Stainton Beck

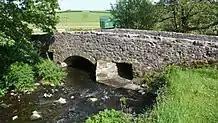
The bridge over Stainton Beck to the north of Stainton Aqueduct

Stainton Beck is a watercourse in Cumbria, England. Its upper reaches are known as St. Sunday's Beck.